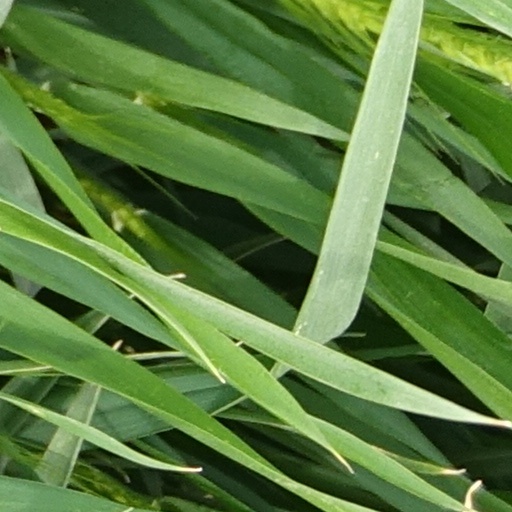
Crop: wheat